Front Mission Evolved

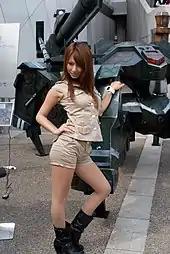
Promotion at the Tokyo Game Show 2009

The game was announced before E3 in May 2009, and demonstrated at E3 in Los Angeles in June 2010. At Comicon 2009, Square Enix showed off figurines based on the game. Players who pre-ordered the game received the Calm and Rexon wanzer mechs, which had been featured in previous "Front Mission" games.